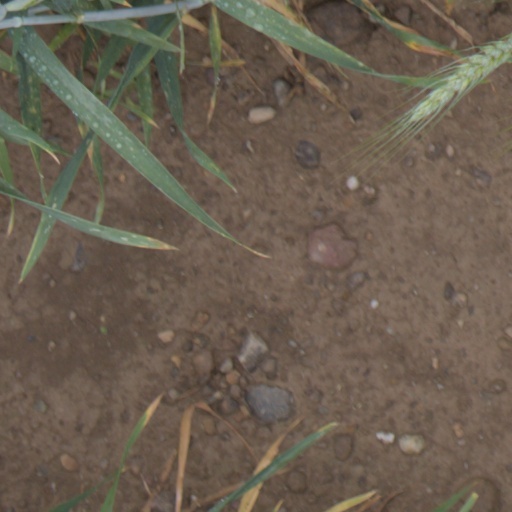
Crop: wheat